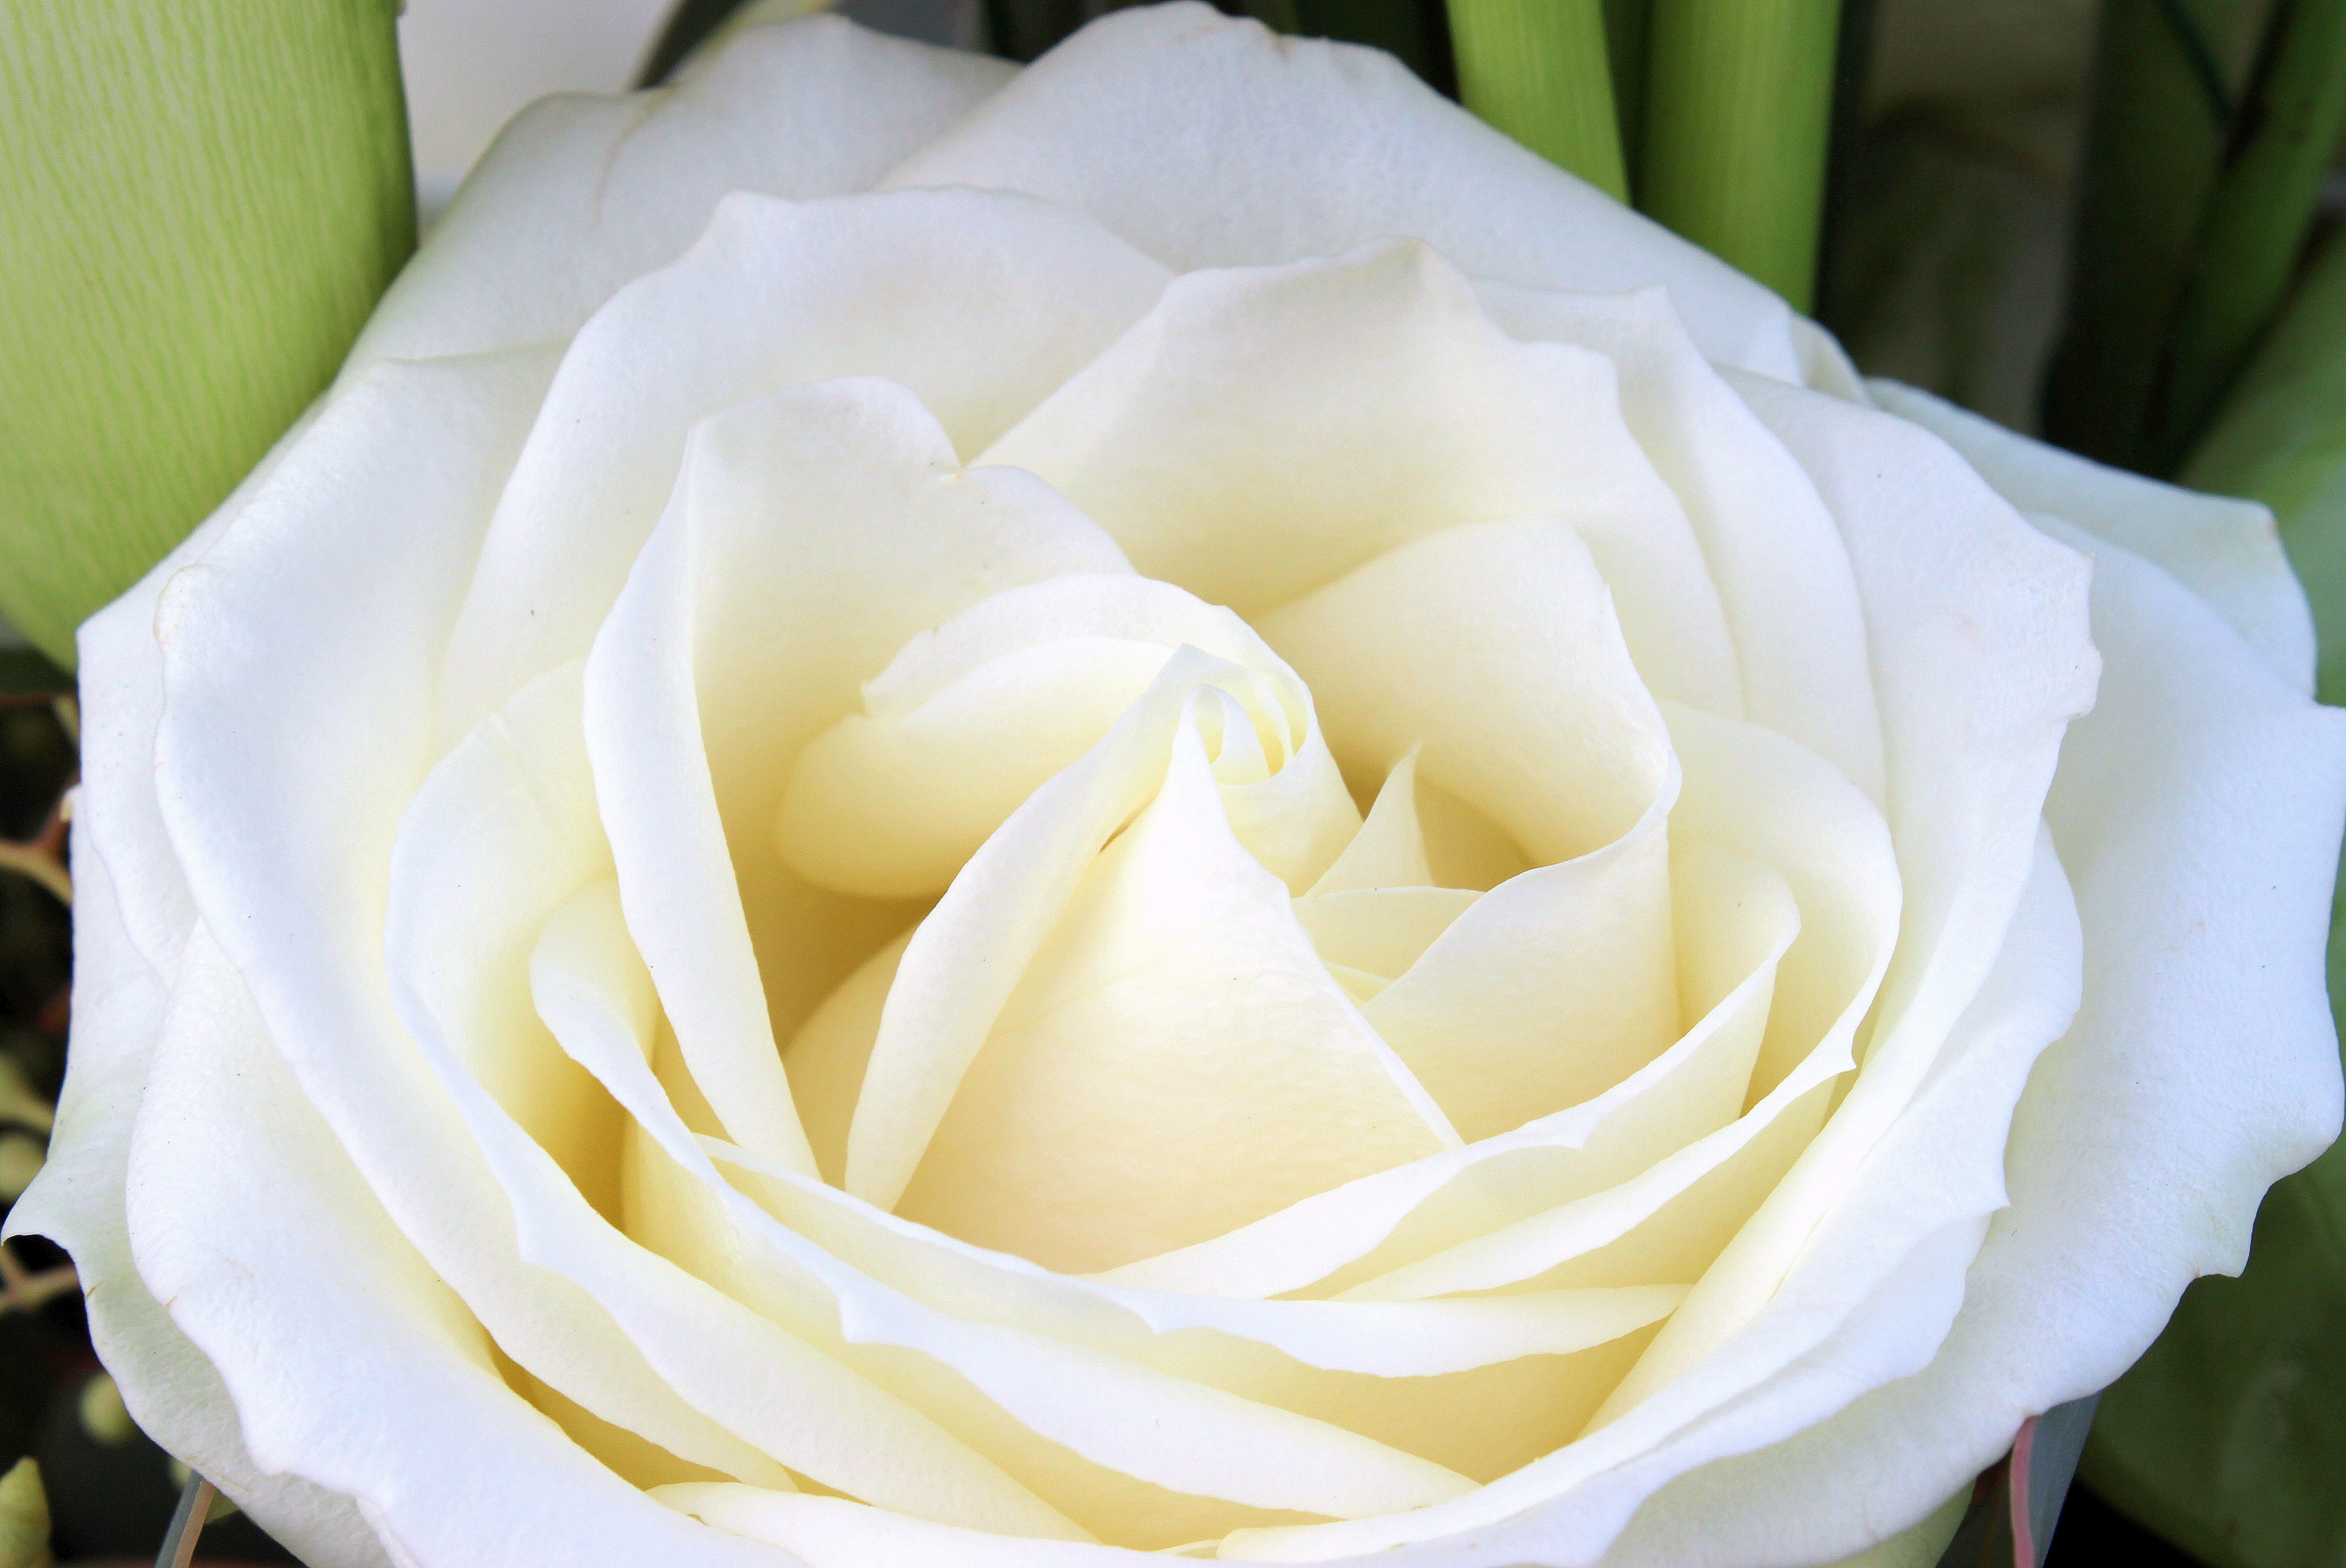
nature, plant, white, flower, petal, rose, romance, yellow, tender, floribunda, rose bloom, macro photography, flowering plant, garden roses, rose family, plant stem, land plant